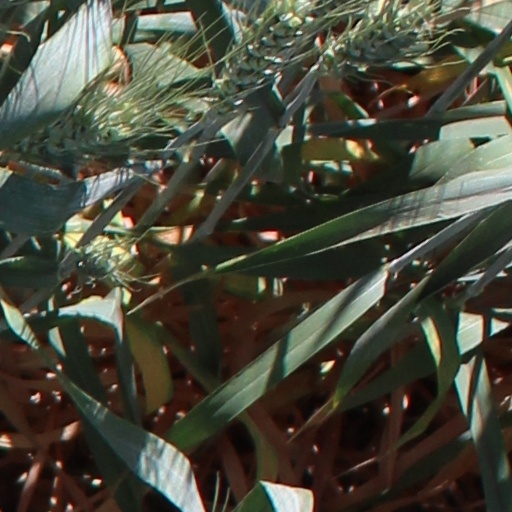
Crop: wheat